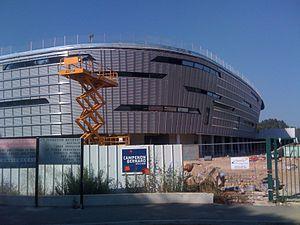
infrastructure
Sophia Antipolis, située dans le département des Alpes-Maritimes, est la plus importante et première technopole de France et d'Europe, fondée en 1969 sous l'impulsion de Pierre Laffitte.